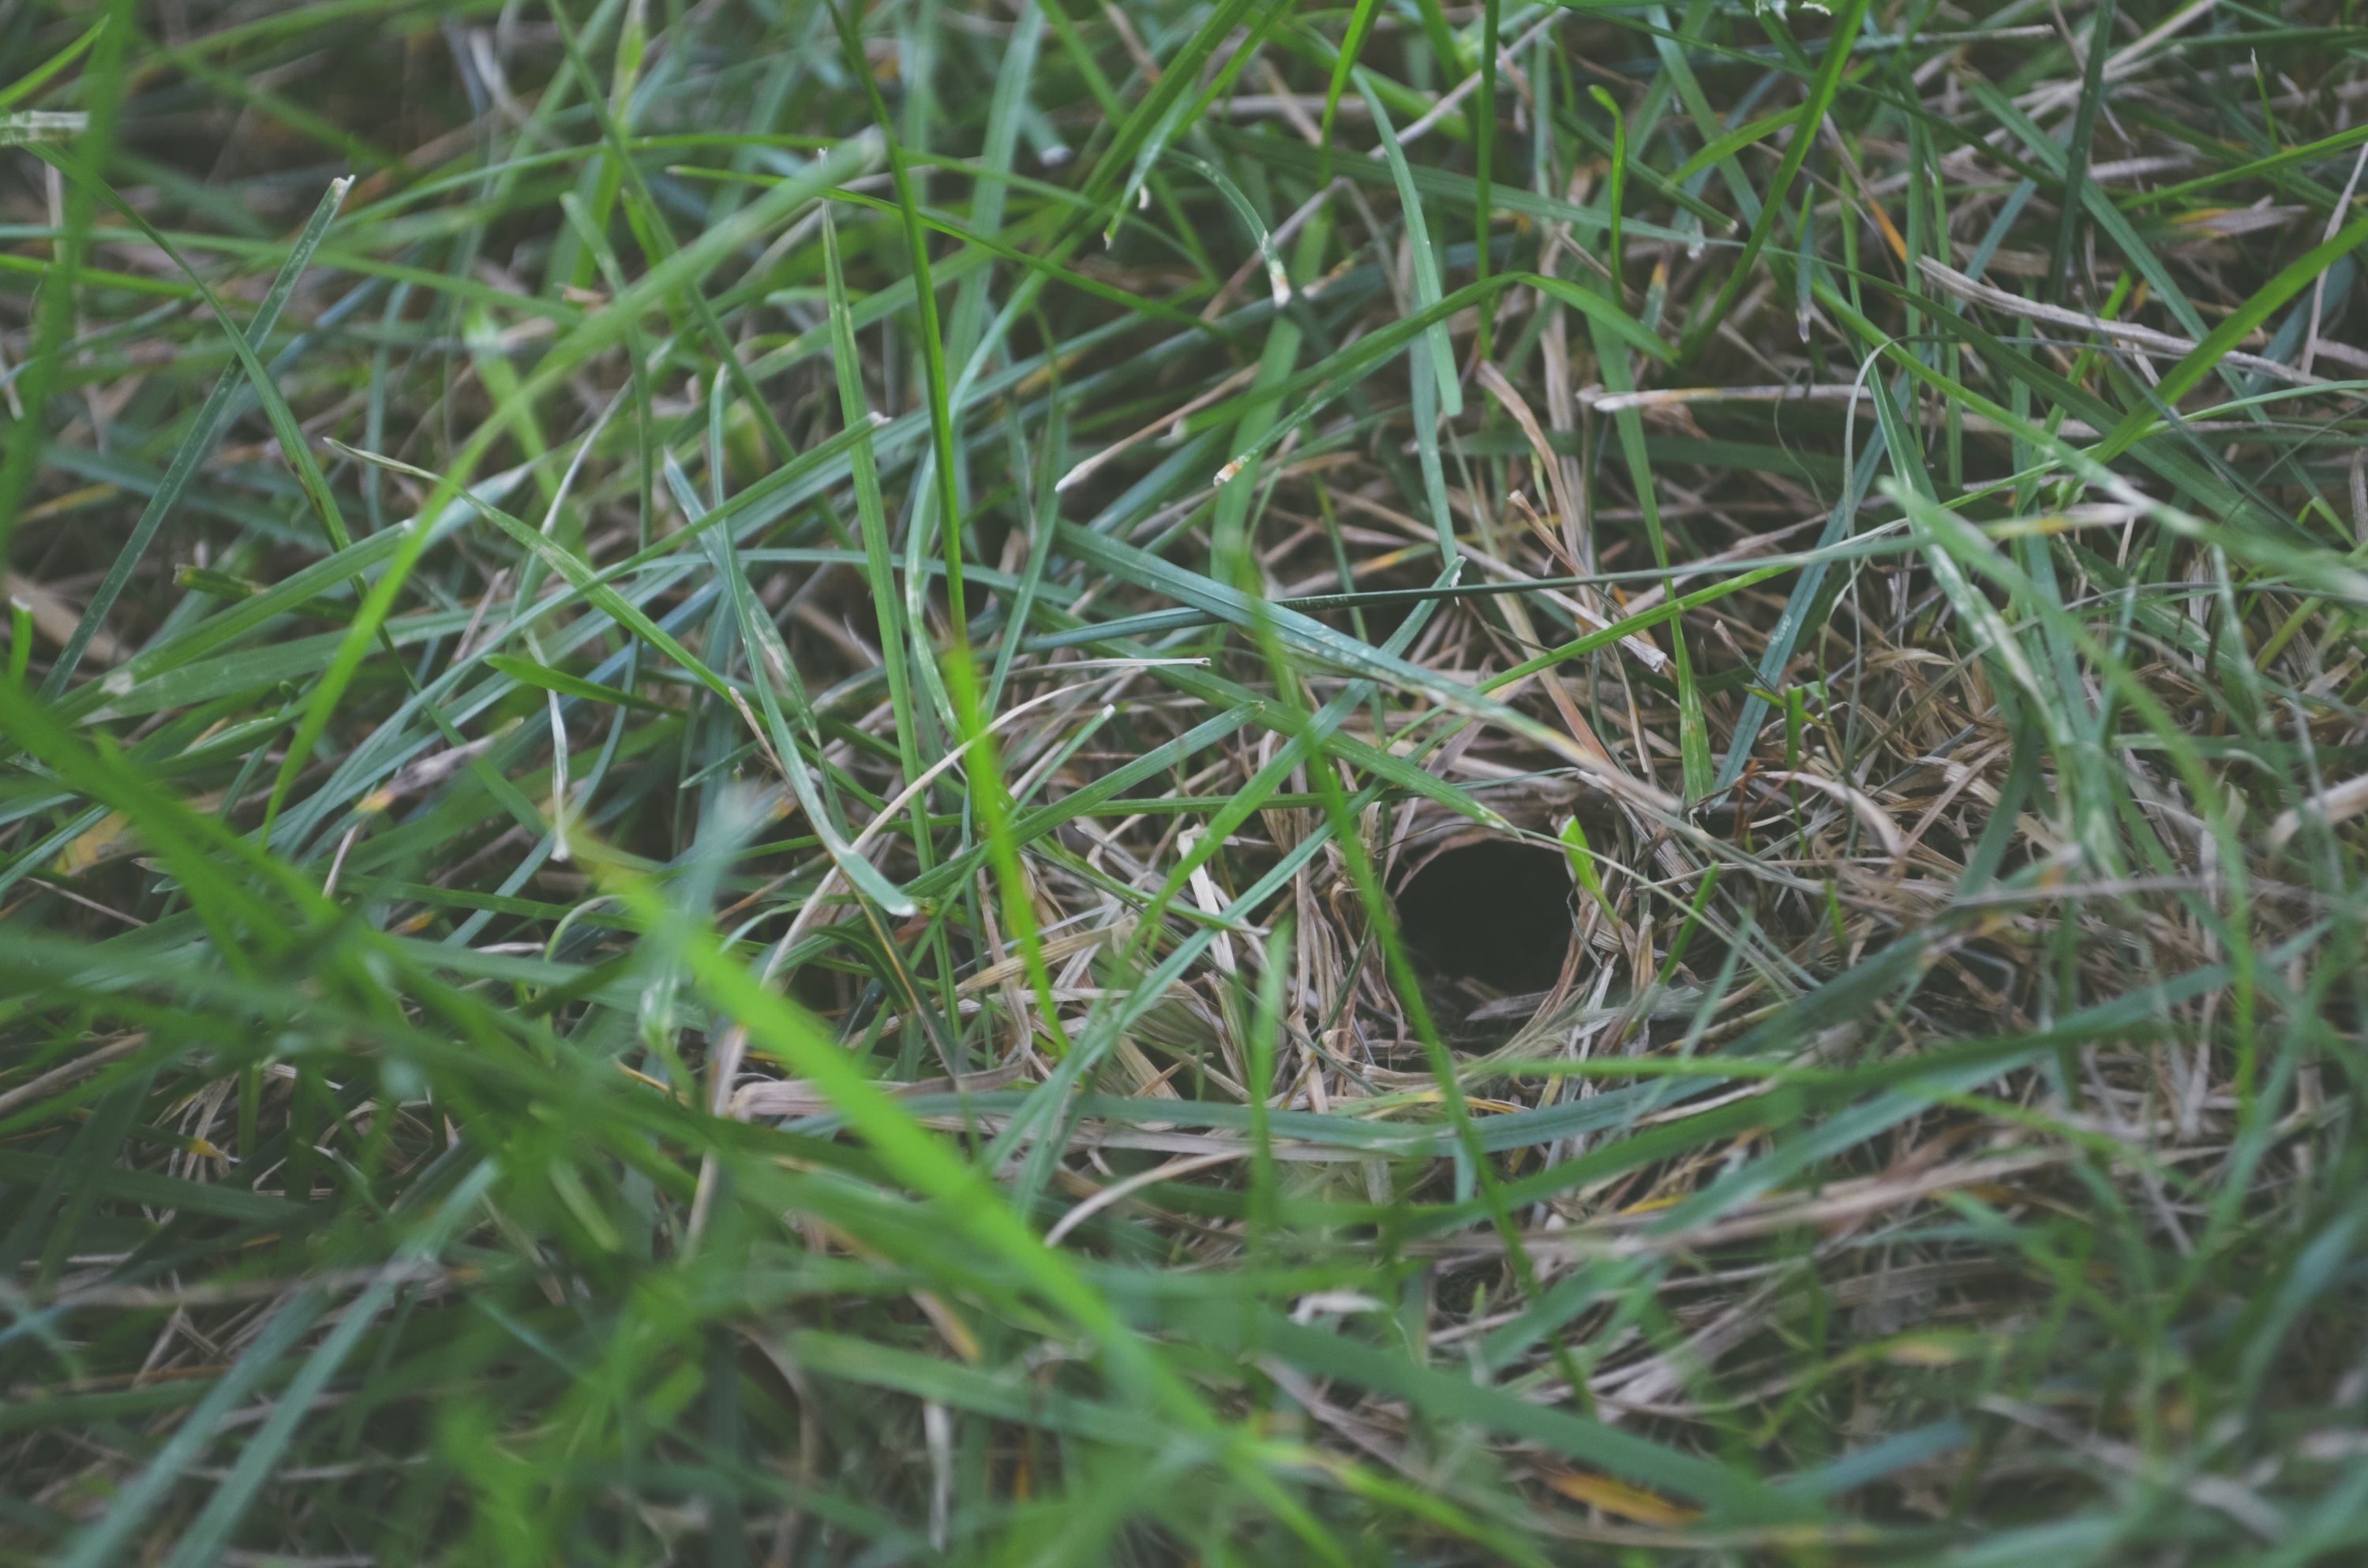
grass, blur, plant, field, ground, lawn, prairie, leaf, hole, flower, environment, herb, crop, soil, close, flora, close up, focus, flowering plant, grass family, land plant